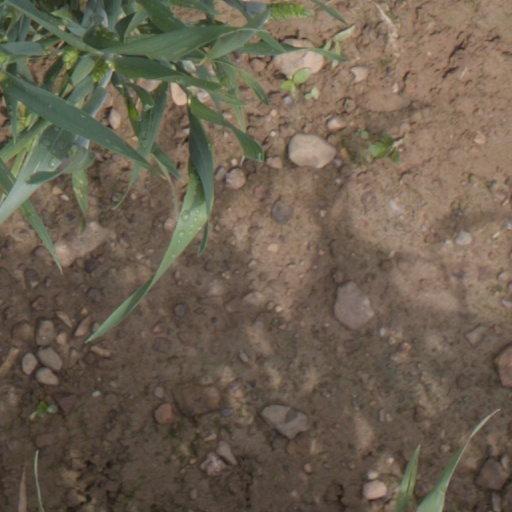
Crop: wheat